Question: Please indicate a possible affordance area of the sit_on_chair that can be used for sitting
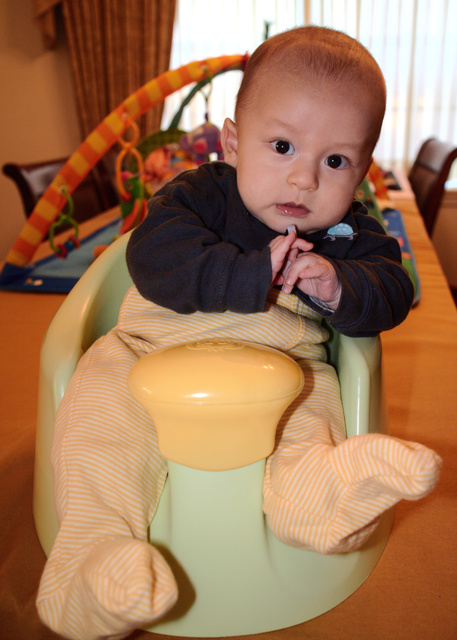
Answer: [70.585, 351.27, 346.806, 562.866]